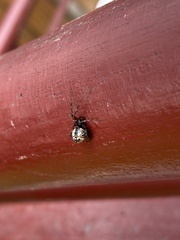
Species: Parasteatoda_tepidariorum